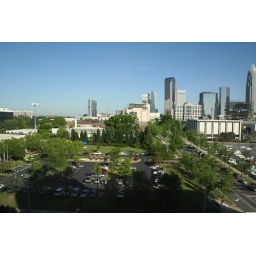
not a cloud in the sky - the view from my hotel room